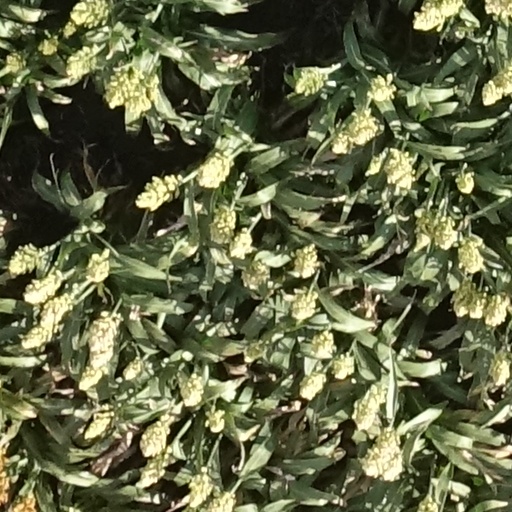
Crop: sorghum